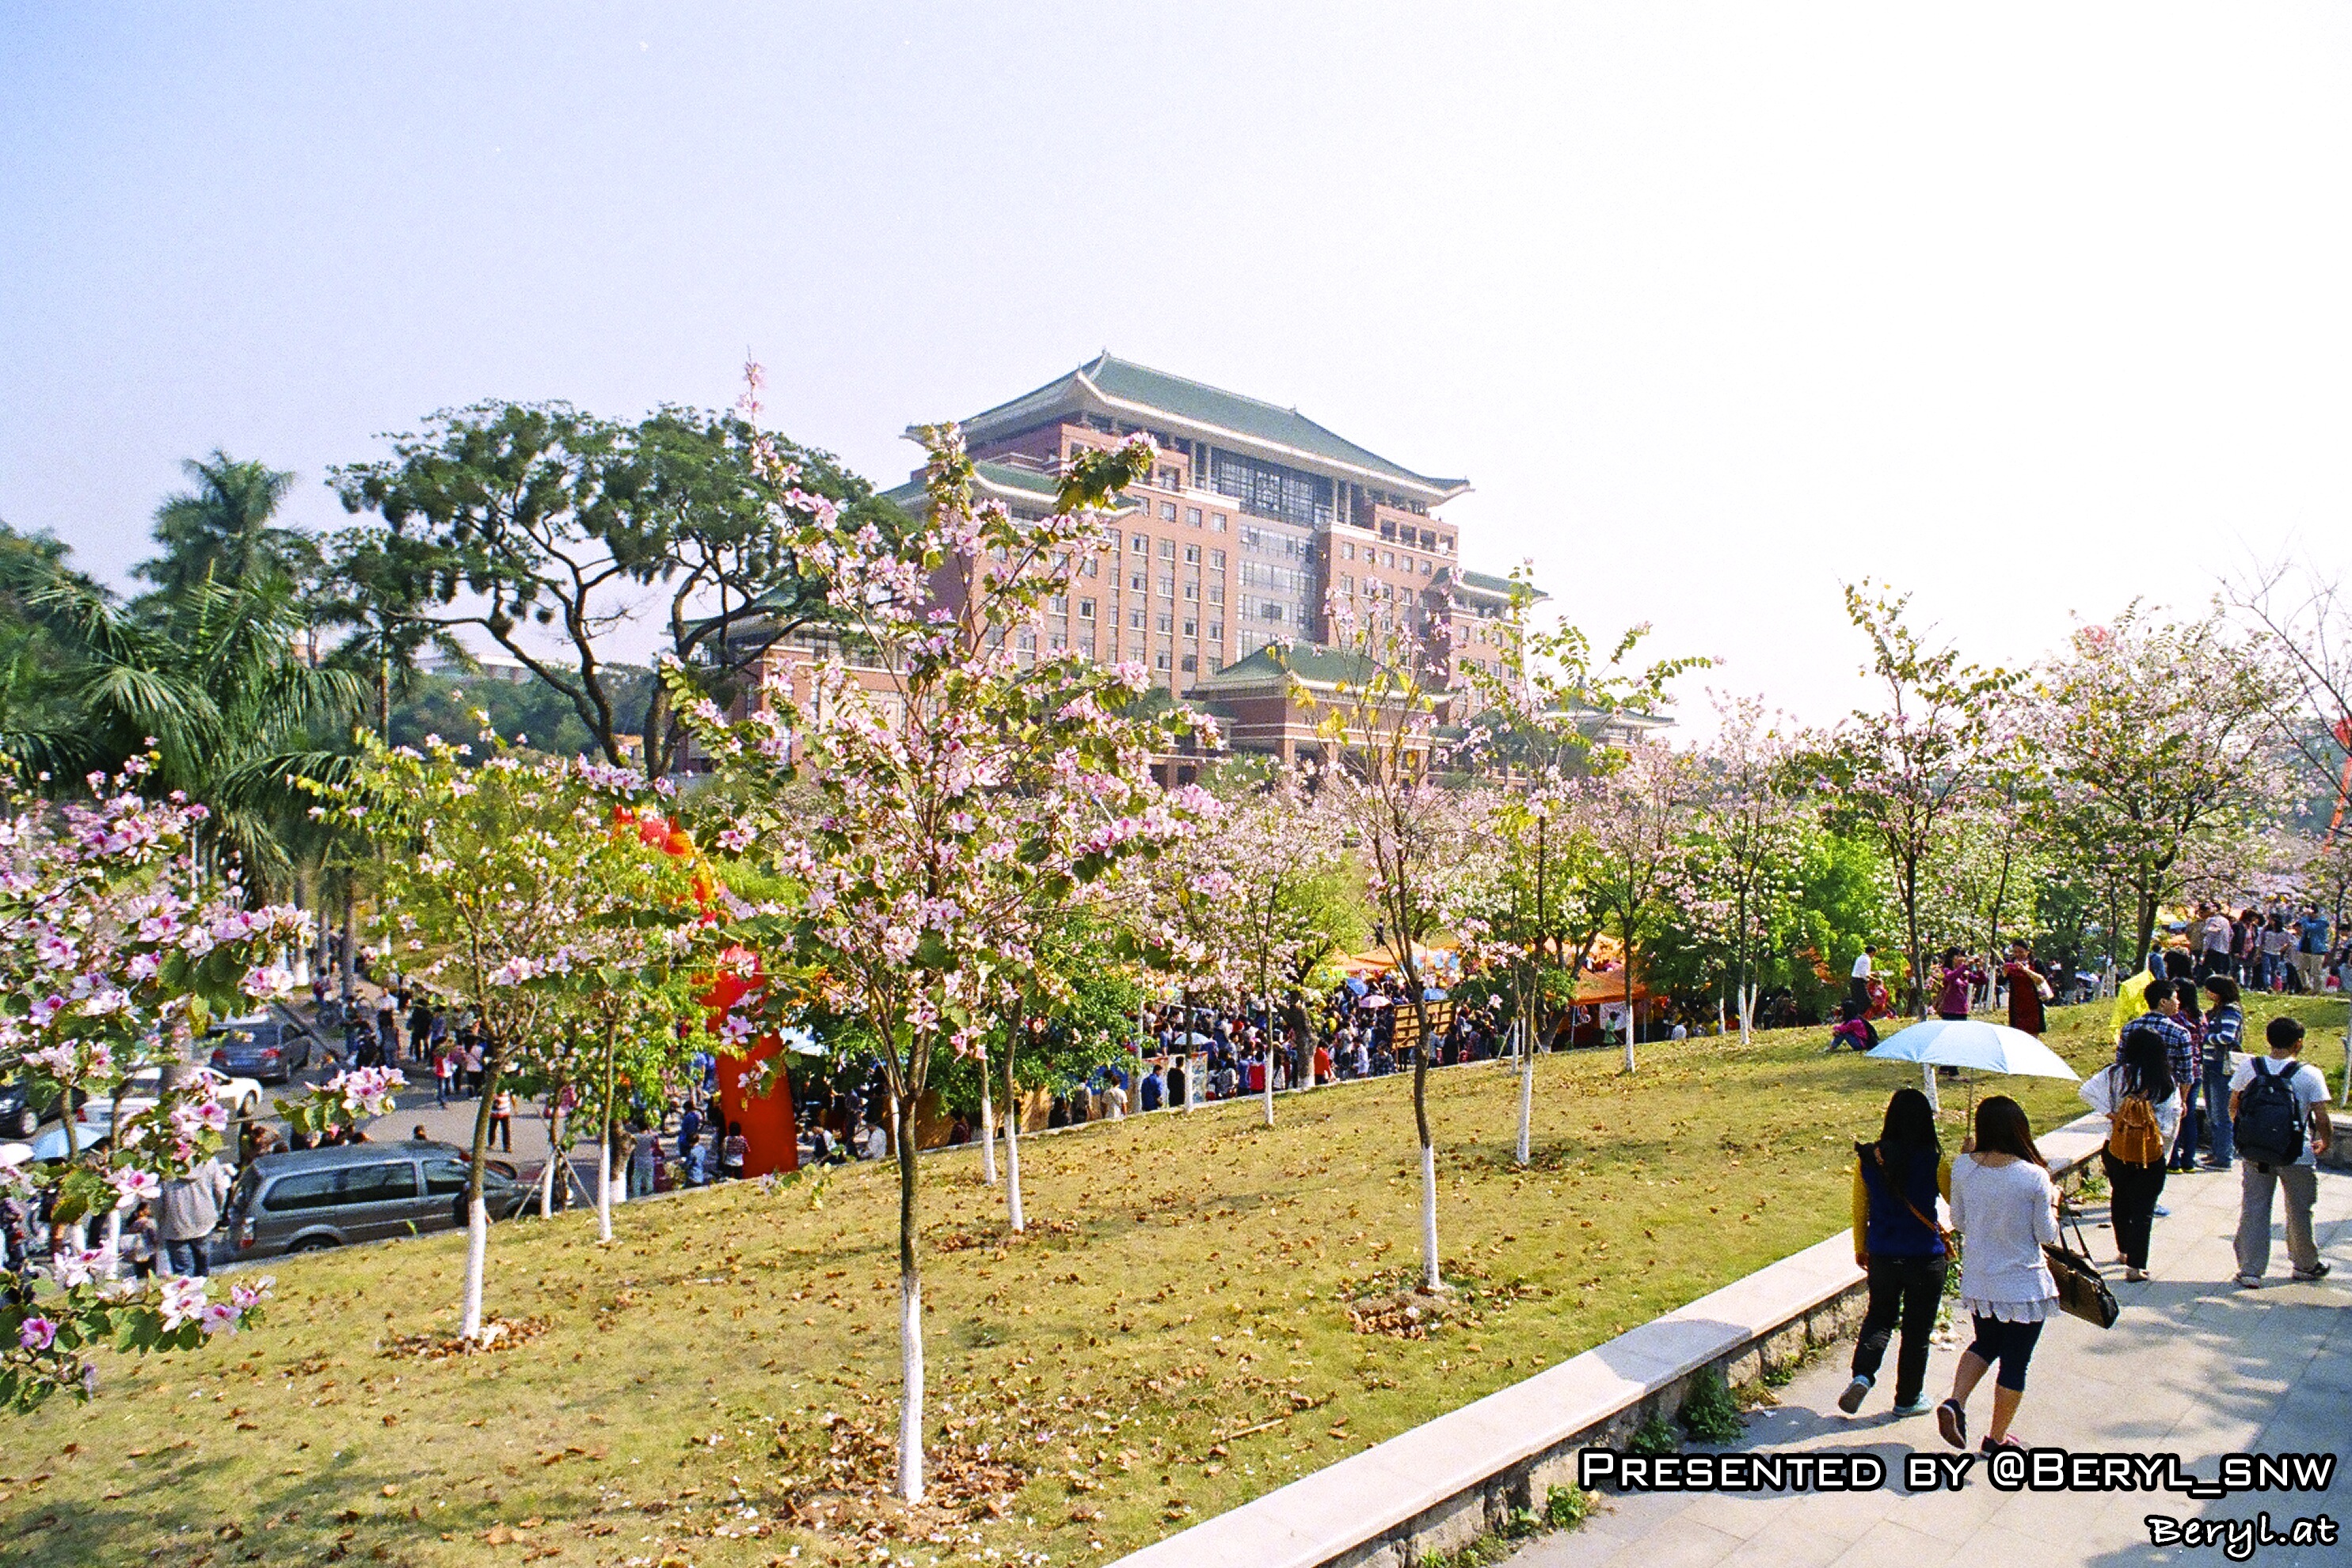
tree, flower, film, walkway, community, nikon, tourism, sunny, university, canton, foto, 100, school, kodak, pro, fm2, residential area